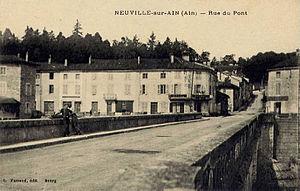
Carte postale ancienne du pont de-Neuville-sur-Ain.
Le pont de Neuville-sur-Ain est un pont routier qui traverse la rivière d'Ain à Neuville-sur-Ain, dans le département de l'Ain. Il fut construit à partir de 1770 et achevé en 1774. C'est un pont en arc à deux arches.